Roman Cumbria

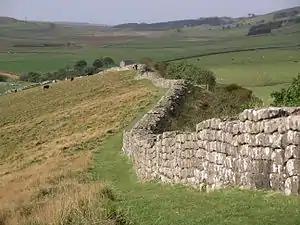
Hadrian's Wall

There were several forts and milecastles along the Cumbrian half of the wall, the largest of which was Petriana (Stanwix), housing a cavalry regiment and which was probably the Wall's headquarters (perhaps indicating that the serious unrest was taking place in this western sector of the frontier, or perhaps it was halfway along the distance of the Wall plus the Solway coast installations). Nothing of Petriana has survived, the largest visible remains in Cumbria now belong to the fort at Birdoswald - very little of the Wall itself can be seen in Cumbria. Running to the north of the Wall was a ditch, and to the south an earthwork (the Vallum). Initially, forts were maintained on the Stanegate line, but in around 124 AD - 125 AD the decision was taken to build forts on the Wall itself, and the Stanegate ones were closed down. The Roman forts of Cumbria are "auxiliary forts" - that is, housing auxiliary units of infantry and cavalry, rather than a legion, as at Chester. So-called 'outpost-forts', with road links to the Wall, were built north of the Wall, probably at about the time the Wall itself was built in its turf and timber form. They include Bewcastle and Netherby in Cumbria, and Birrens in Dumfriesshire.